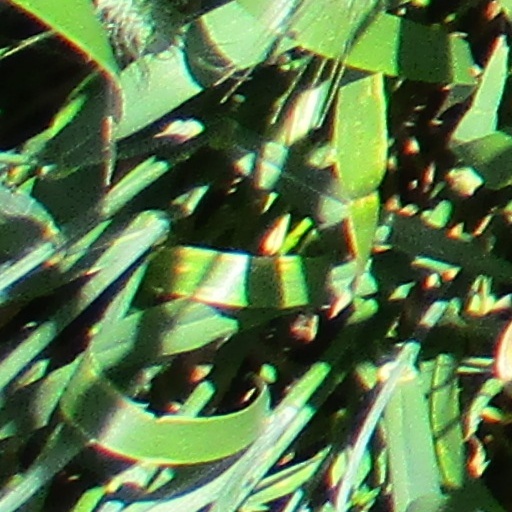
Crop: wheat